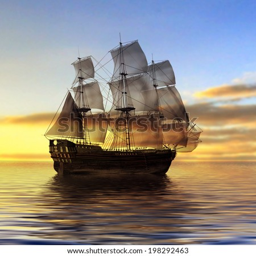
sailboat against a beautiful landscape